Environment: real
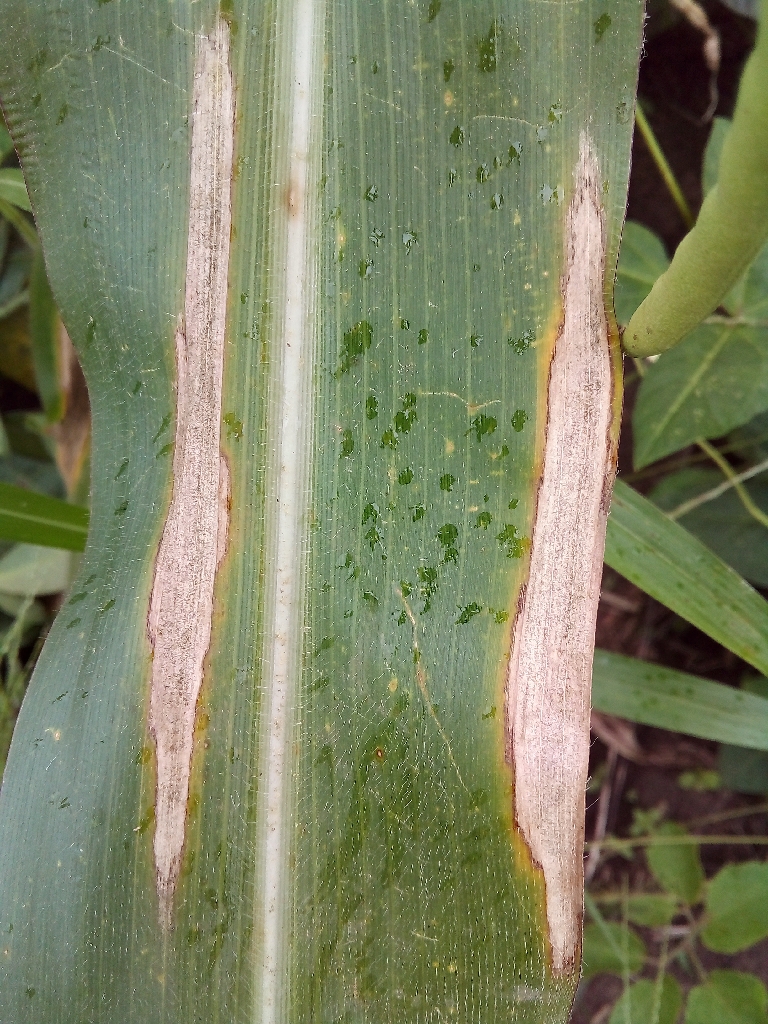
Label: northern_corn_leaf_blight